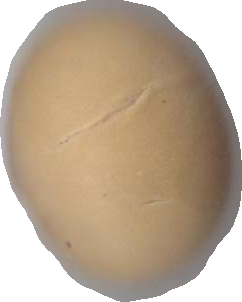
Variety: Grobogan